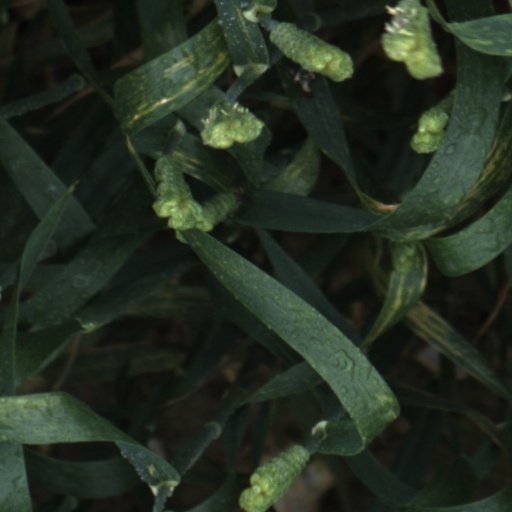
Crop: wheat